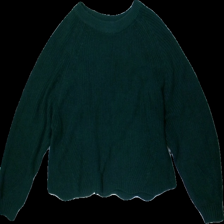
View: front
Type: Sweater
Category: Ladies
Brand: Not in the list
Brand text on label: Zabaione
Colors: Green
Material: 59% Acryl 41% Cotton
Cut: Regular, C-collar
Size: XL
Season: All
Price range: 50-100
Recommended usage: Reuse
Description: Knittted sweater with scalloped hem